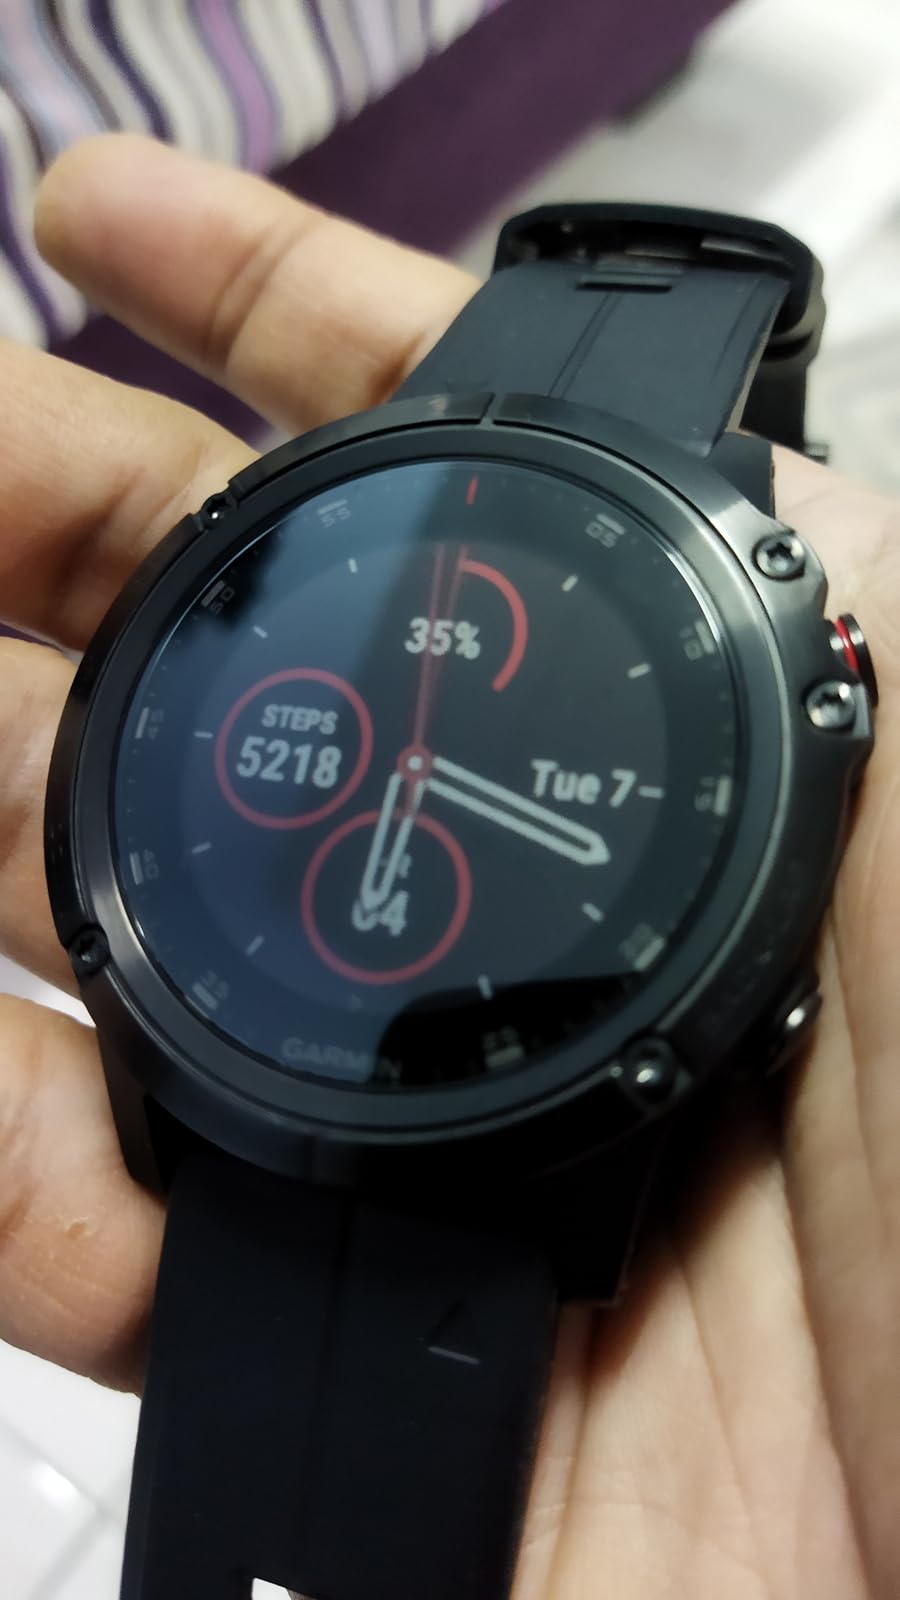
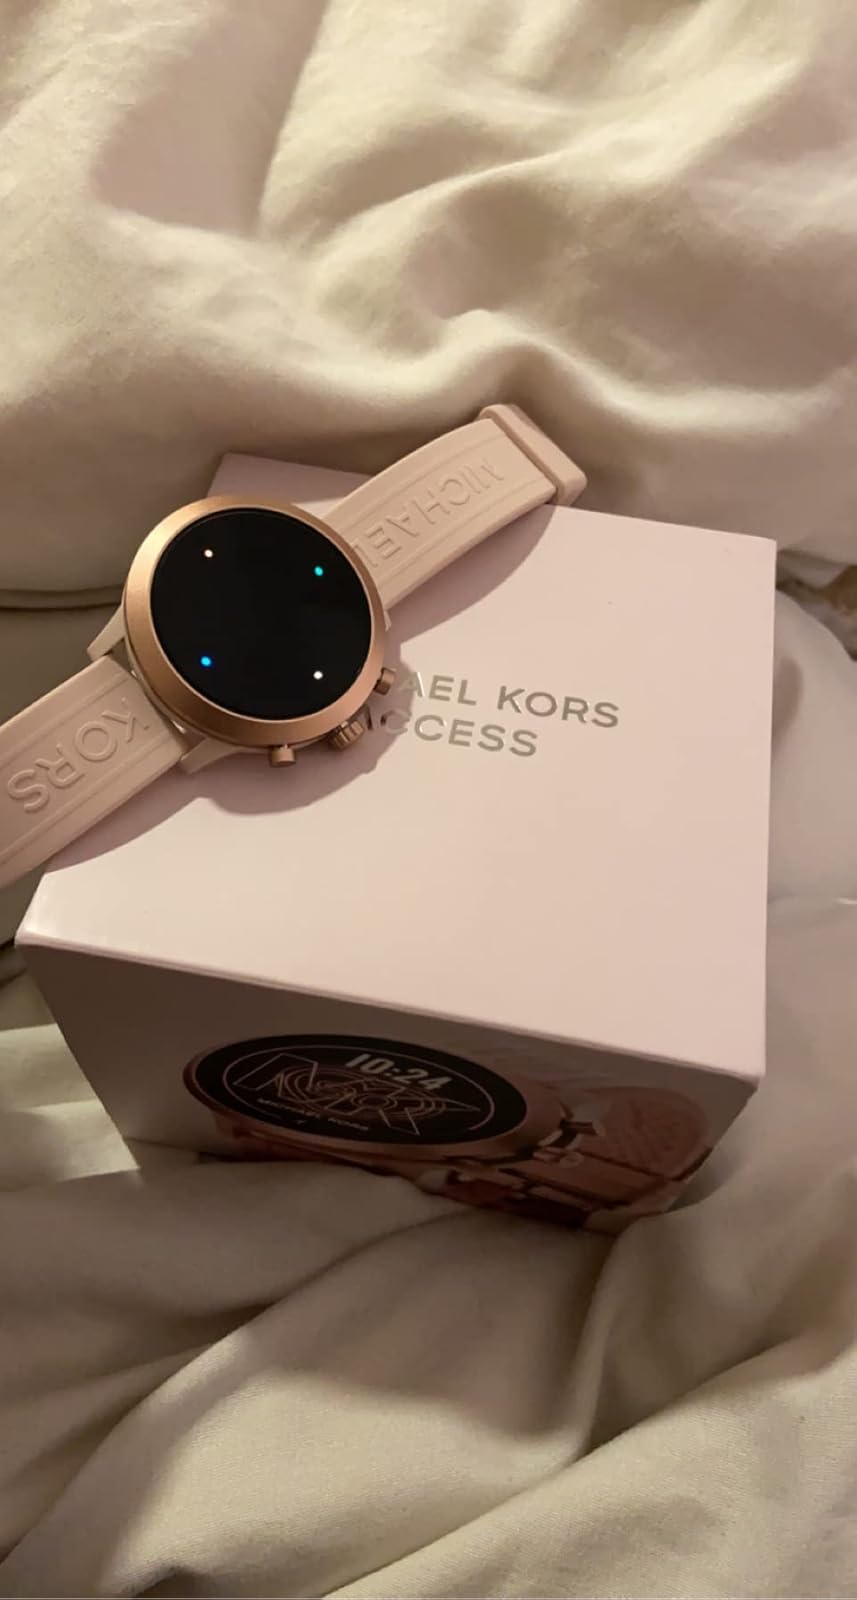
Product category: smartwatch
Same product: no